Florida State Seminoles football

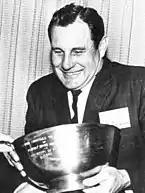
Bill Peterson coached the Seminoles to their first win over the Gators in the rivalry.

The Florida State Seminoles originally played their home games at Centennial Field until 1950. The Seminoles had an 8–4 record at Centennial, including two undefeated home records. The team play their home games at Doak Cambell Stadium, which has a capacity of 79,560. Florida State is 322–110–4 in 436 games played at Doak Campbell.